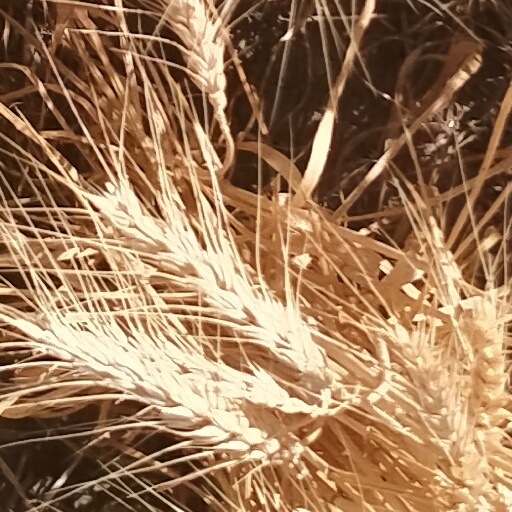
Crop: wheat